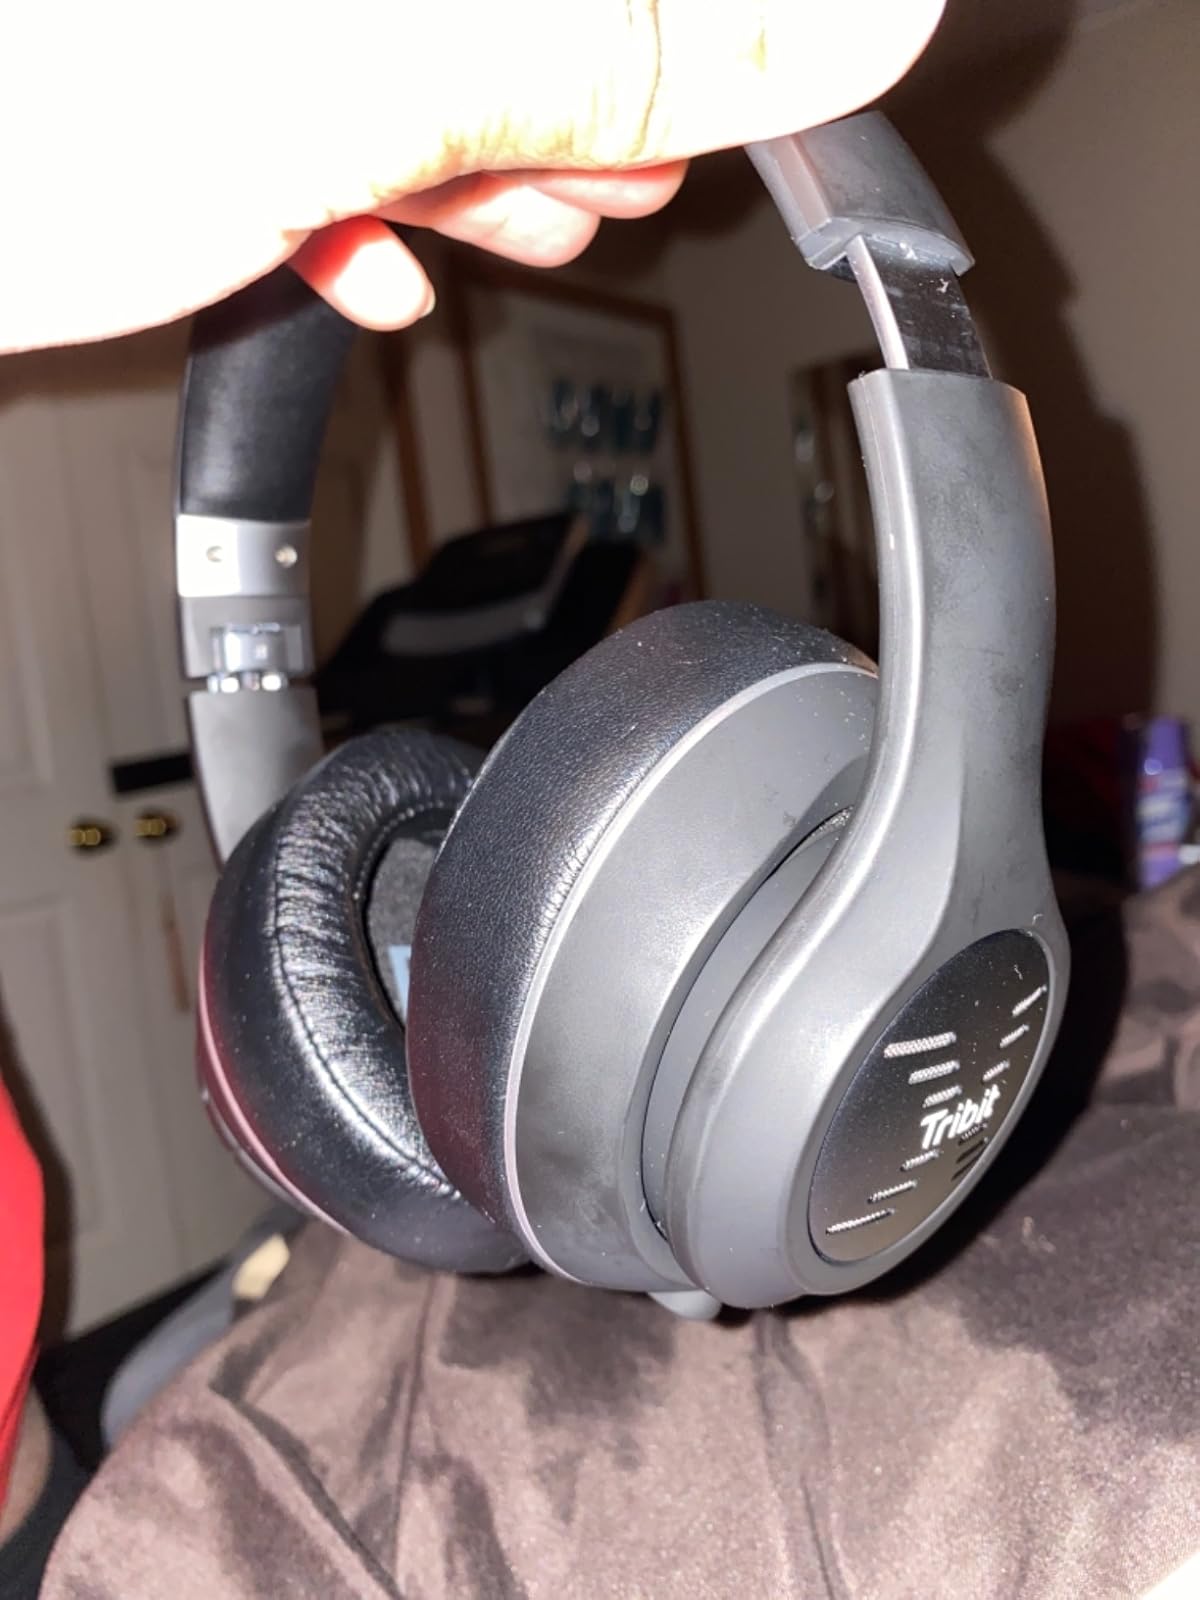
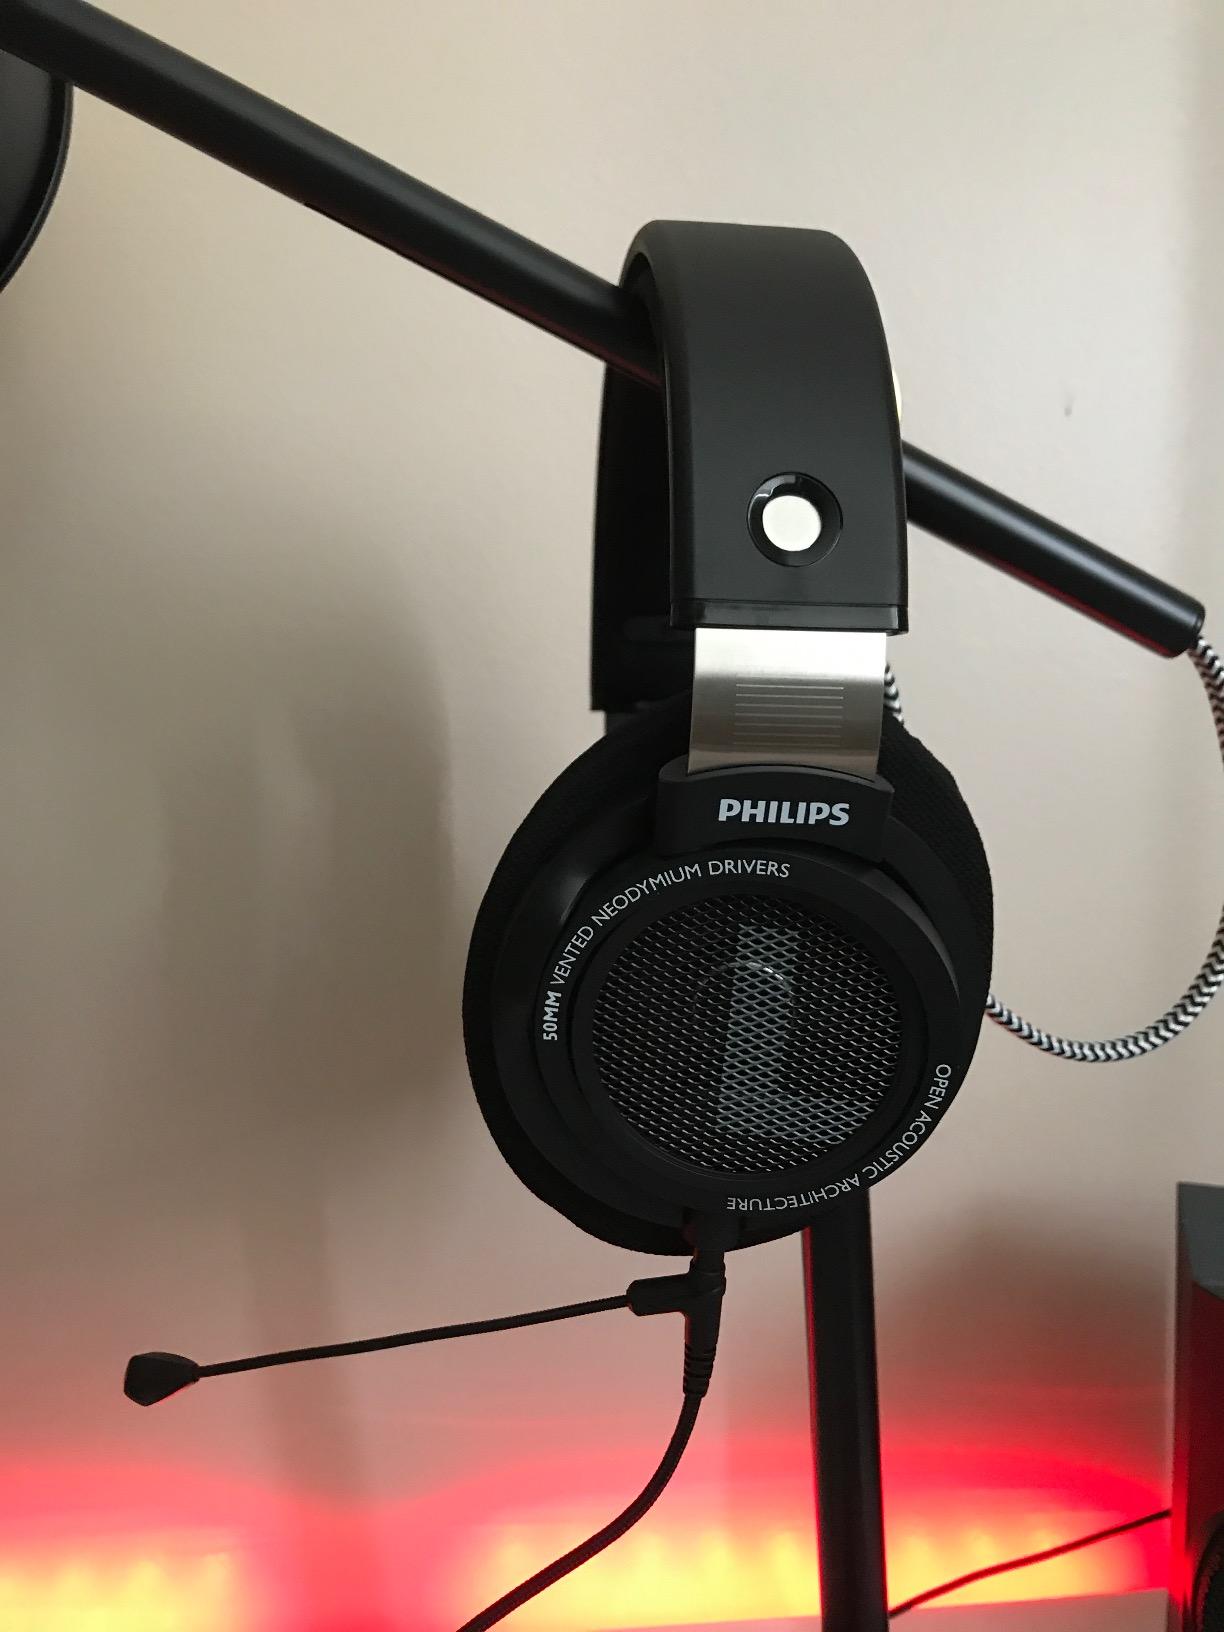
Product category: headphones
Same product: no